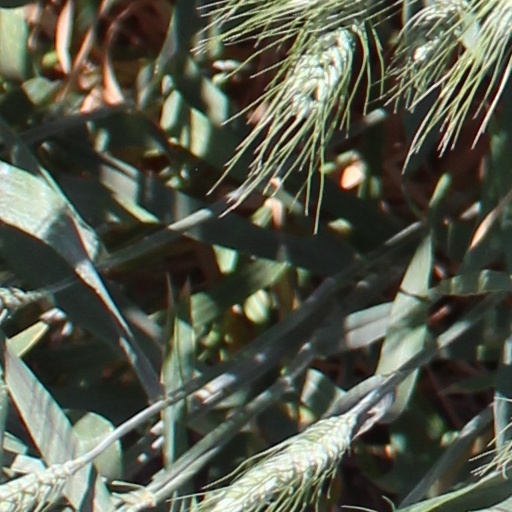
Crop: wheat